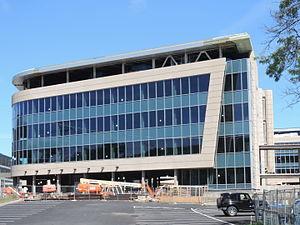
Regeneron Pharmaceuticals est une entreprise de biotechnologie américaine produisant notamment le Rilonacept. Elle est domiciliée à Tarrytown, dans l'État de New York.